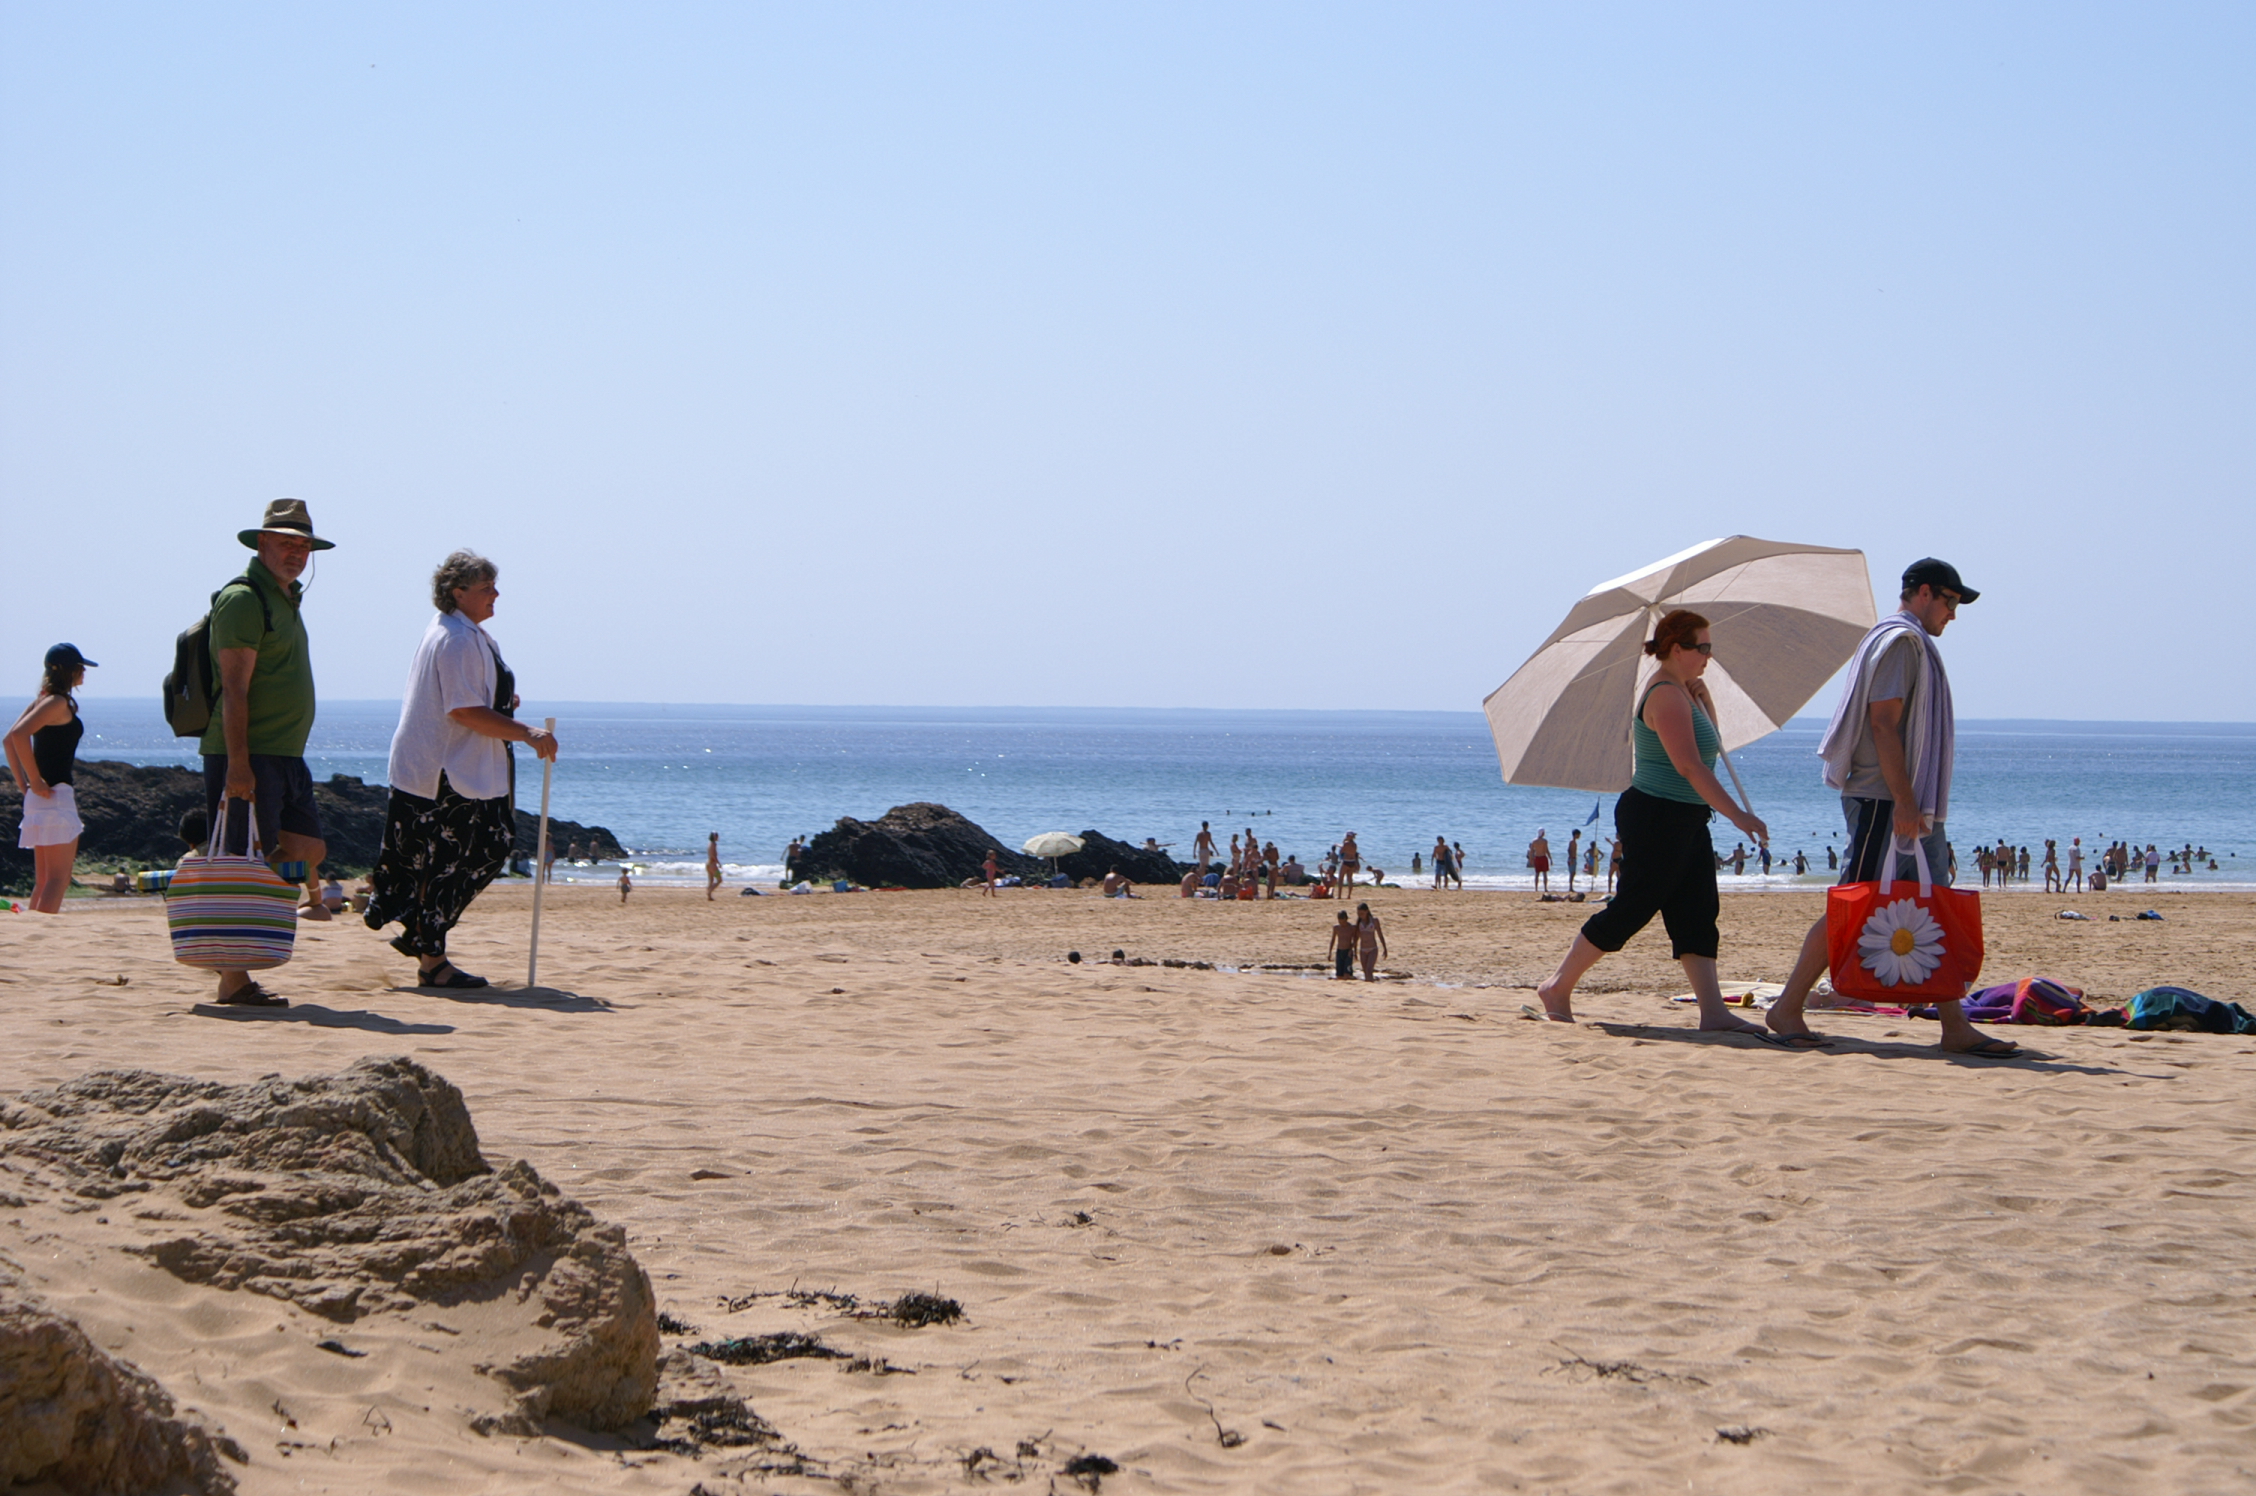
beach, sea, coast, sand, ocean, shore, vacation, france, plaza, tourism, body of water, strand, plage, playa, praia, parasol, atlantique, atlantic, bach, spiaggia, cape, brittany, bretagne, morbihan, belleile, rand, atlantik, ranta, donnant, str ndinni